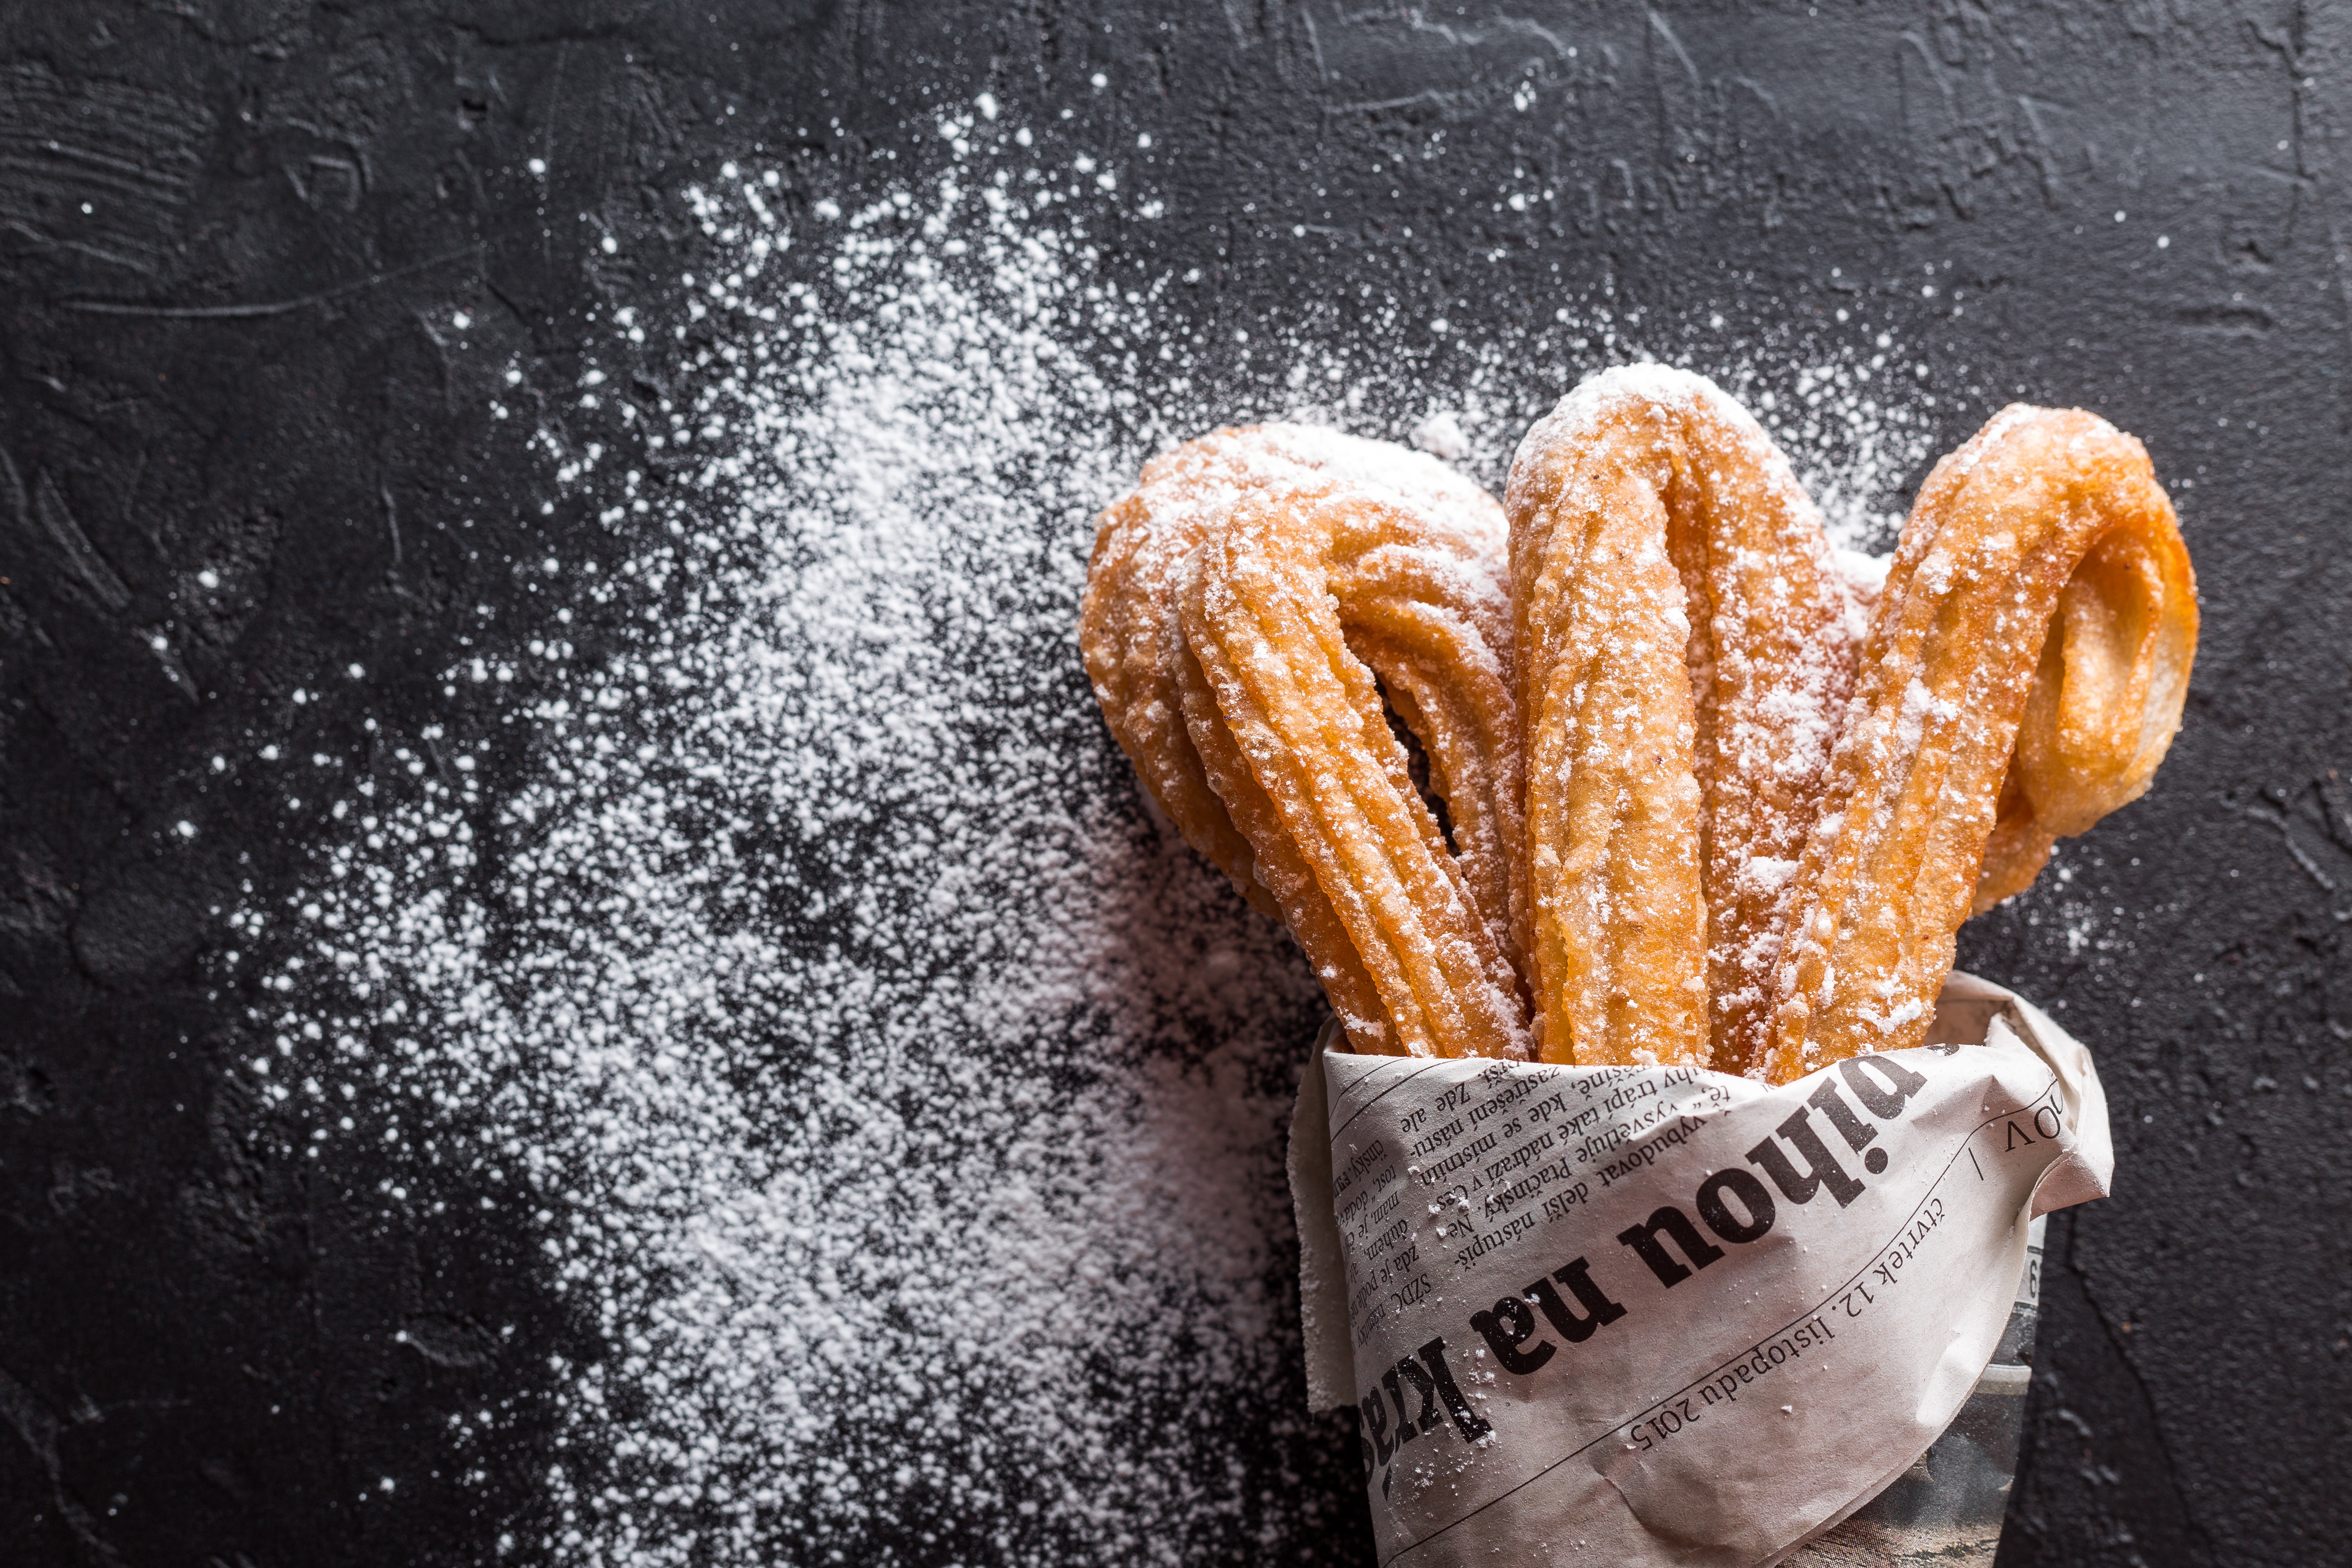
coffee, sweet, dish, food, cooking, kitchen, recipe, breakfast, baking, dessert, fast food, cuisine, delicious, bake, cookies, illustration, sweets, nutrition, oven, confectionery, flavor, appetizer, churros, snack food, churro